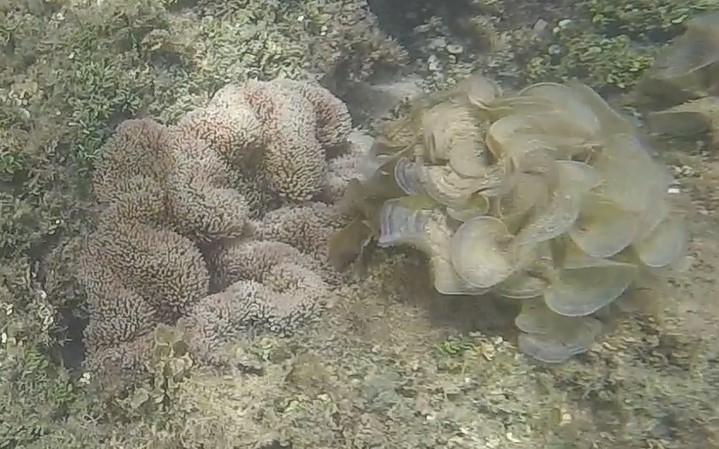
Amphiprion ocellaris (Ocellaris Anemonefish)